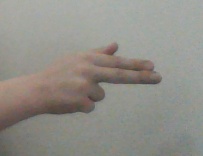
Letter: ghain